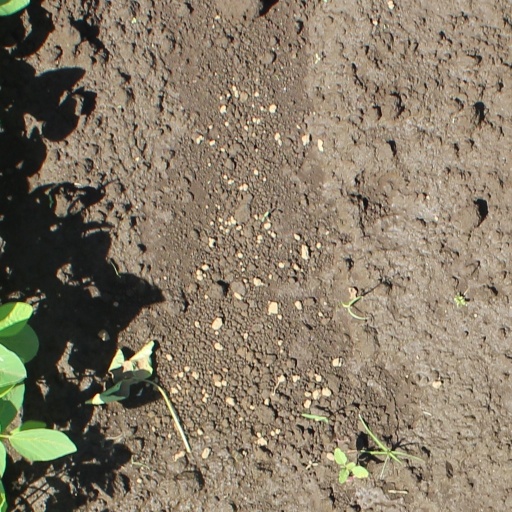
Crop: soybean